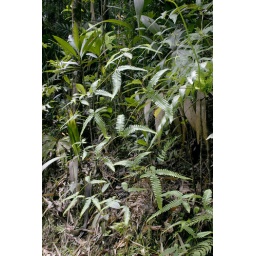
Mt Kinabalu. Lower-montane forest near end of road from Park entrance.